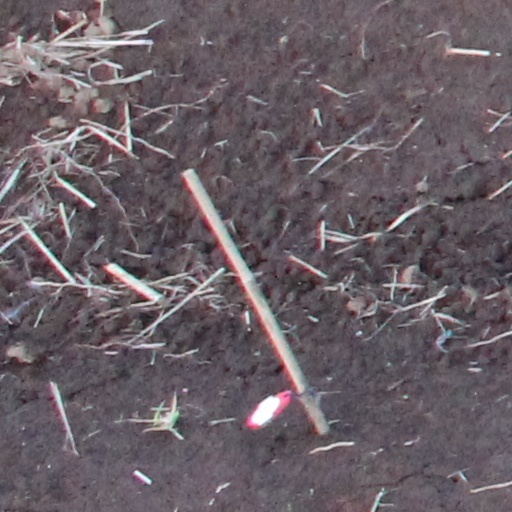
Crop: wheat